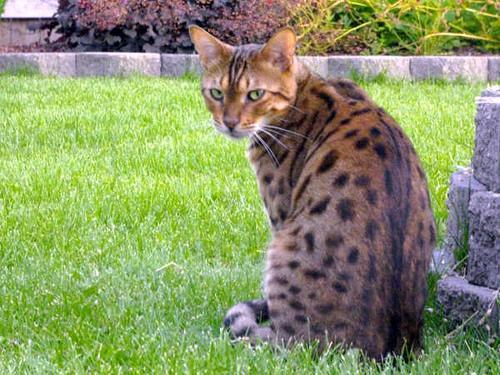
Bengal